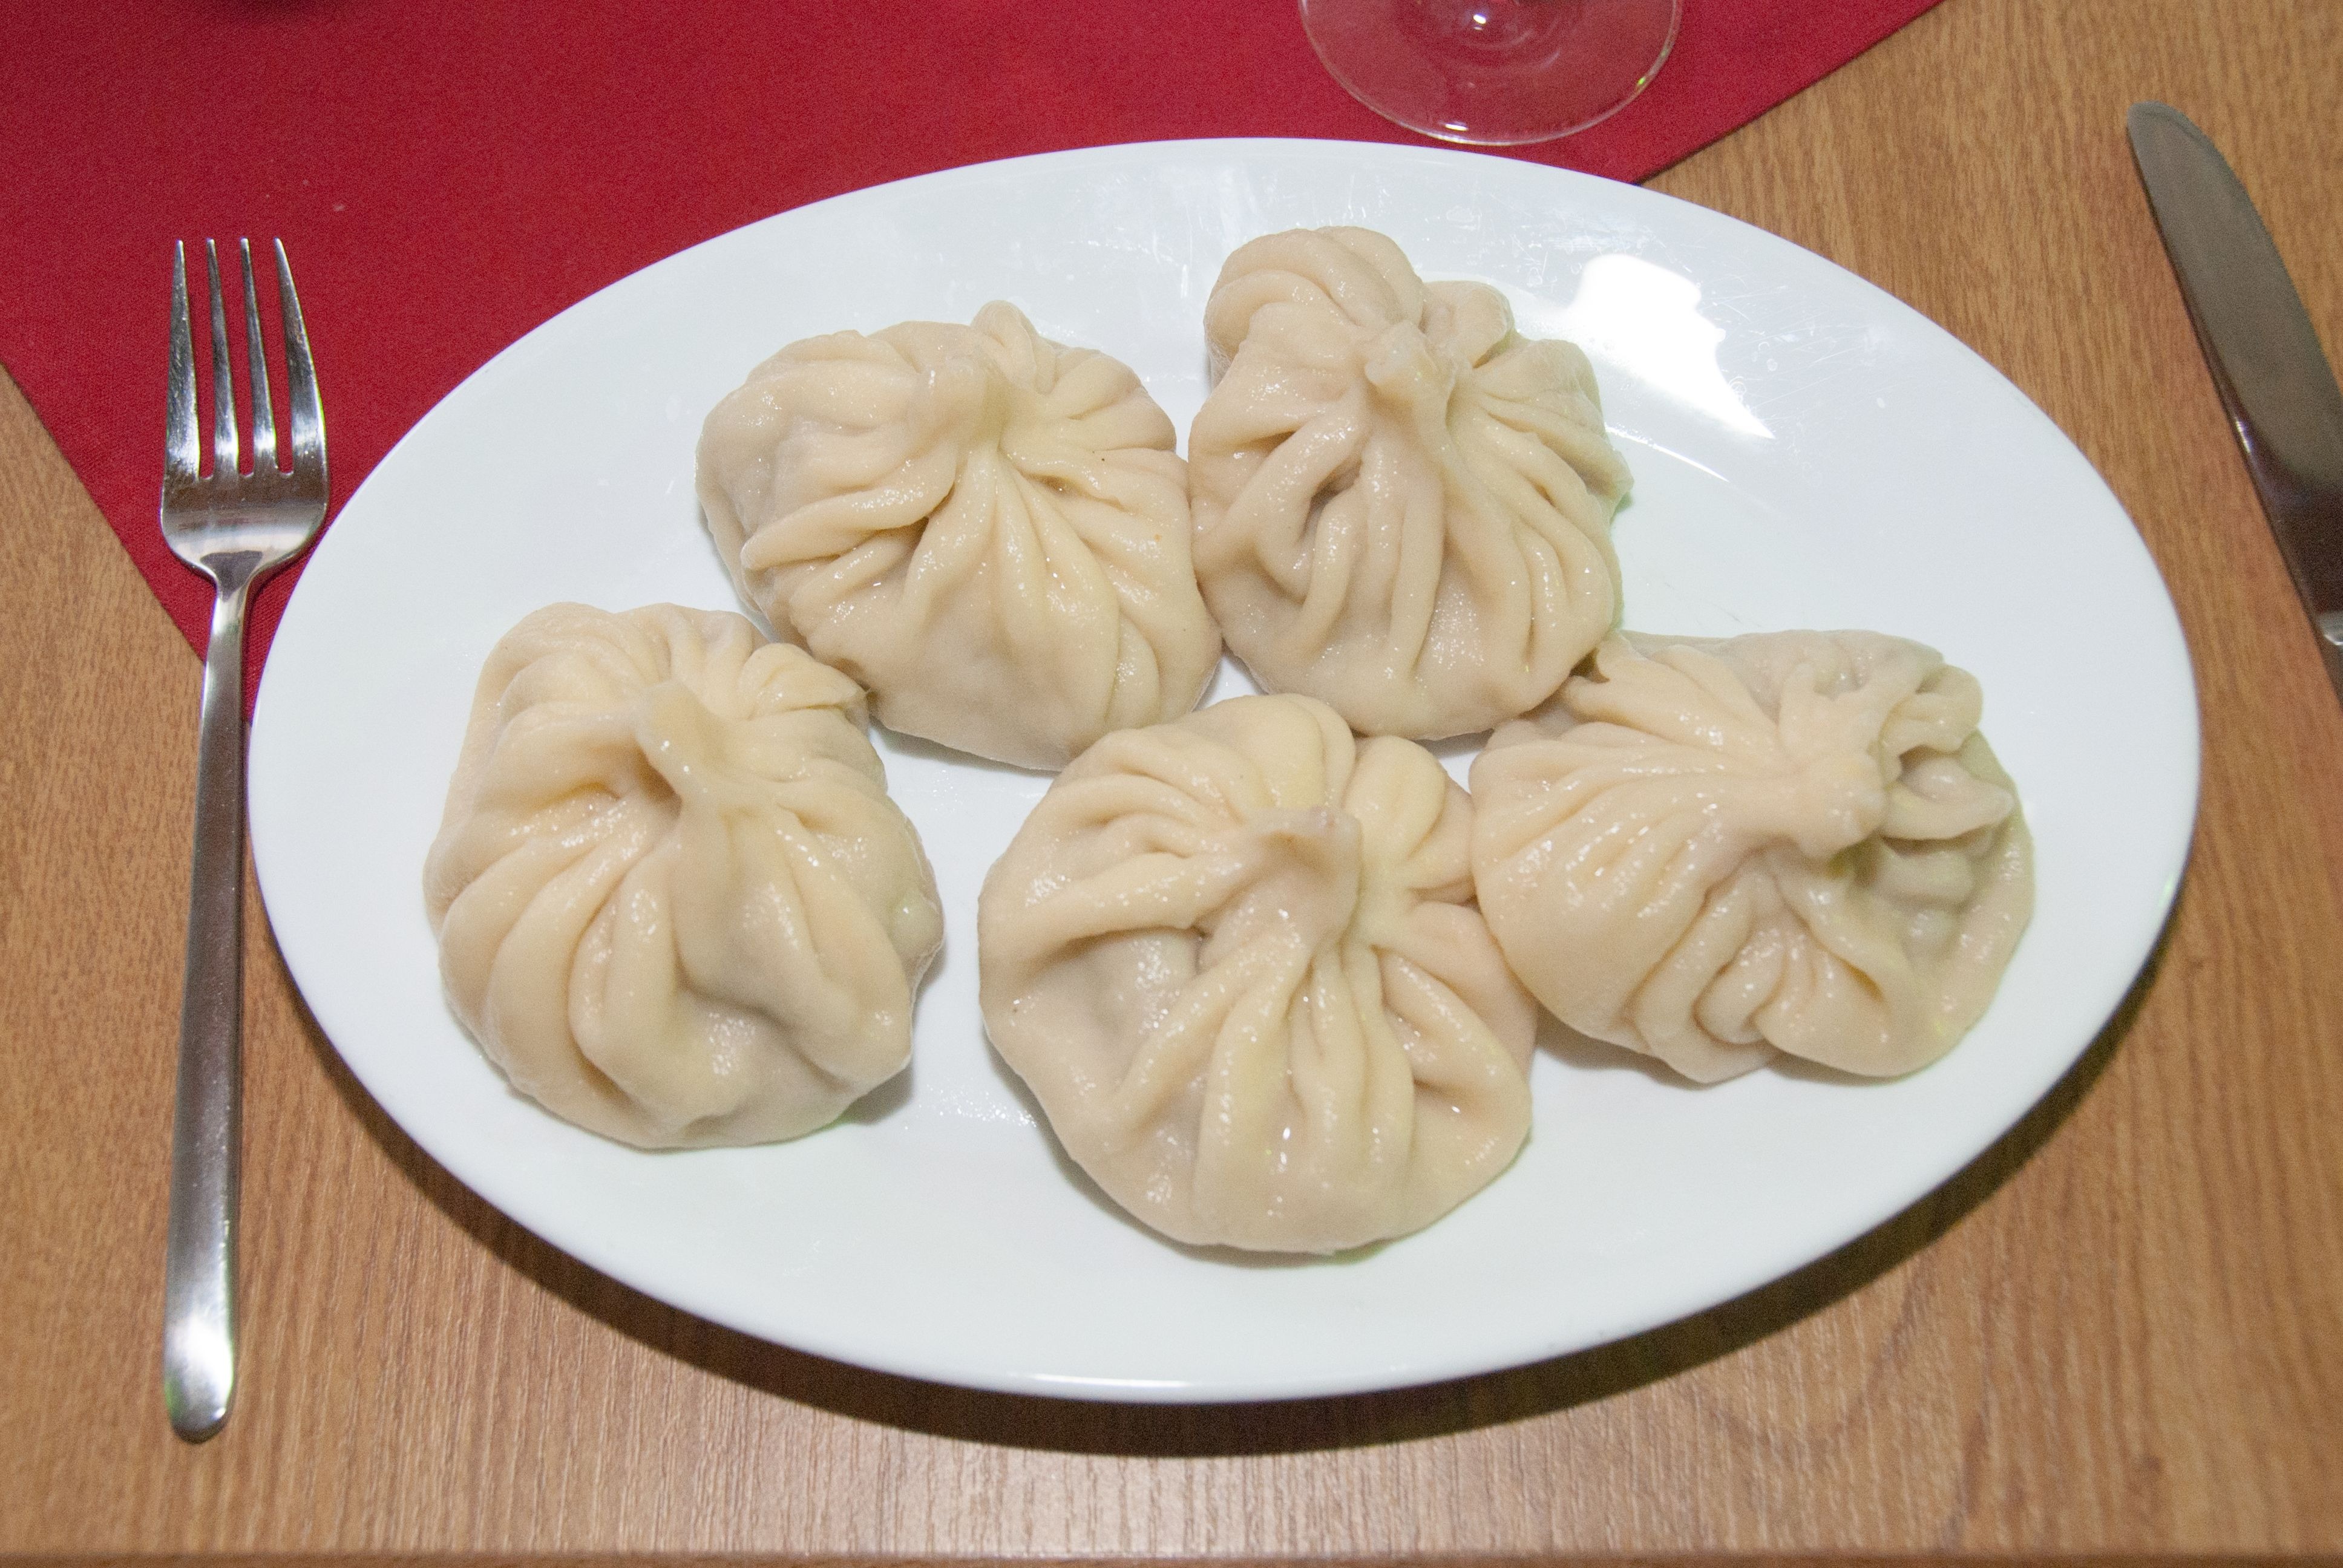
restaurant, dish, food, eat, cuisine, asian food, dumpling, georgian cuisine, chinese food, pelmeni, xiaolongbao, momo, jiaozi, khinkali, baozi, buuz, mandu, mongolian food, manti, nikuman